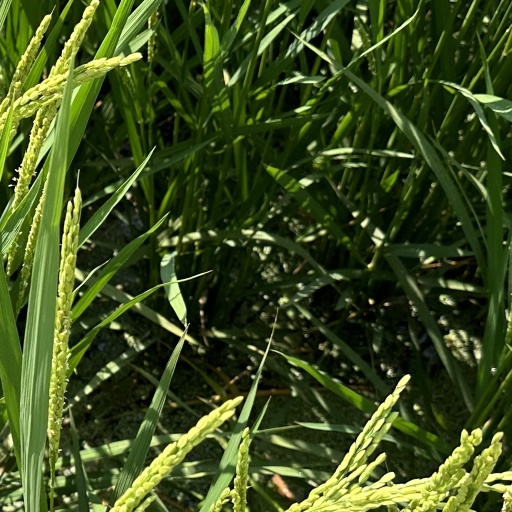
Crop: rice